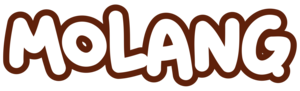
Logo Molang Blanc